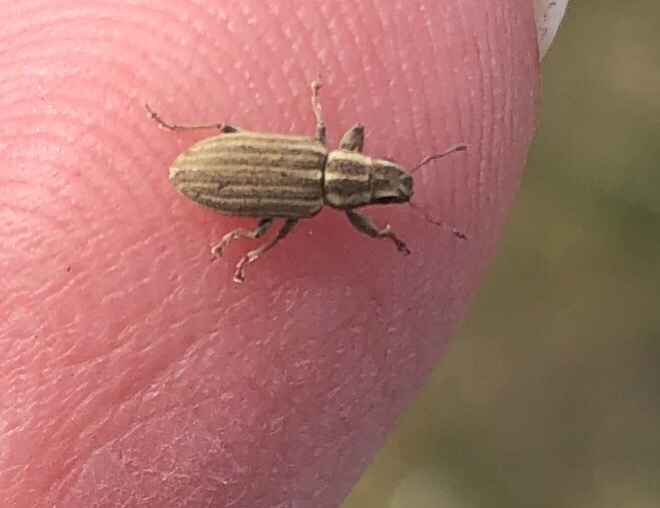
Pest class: pea_leaf_weevil